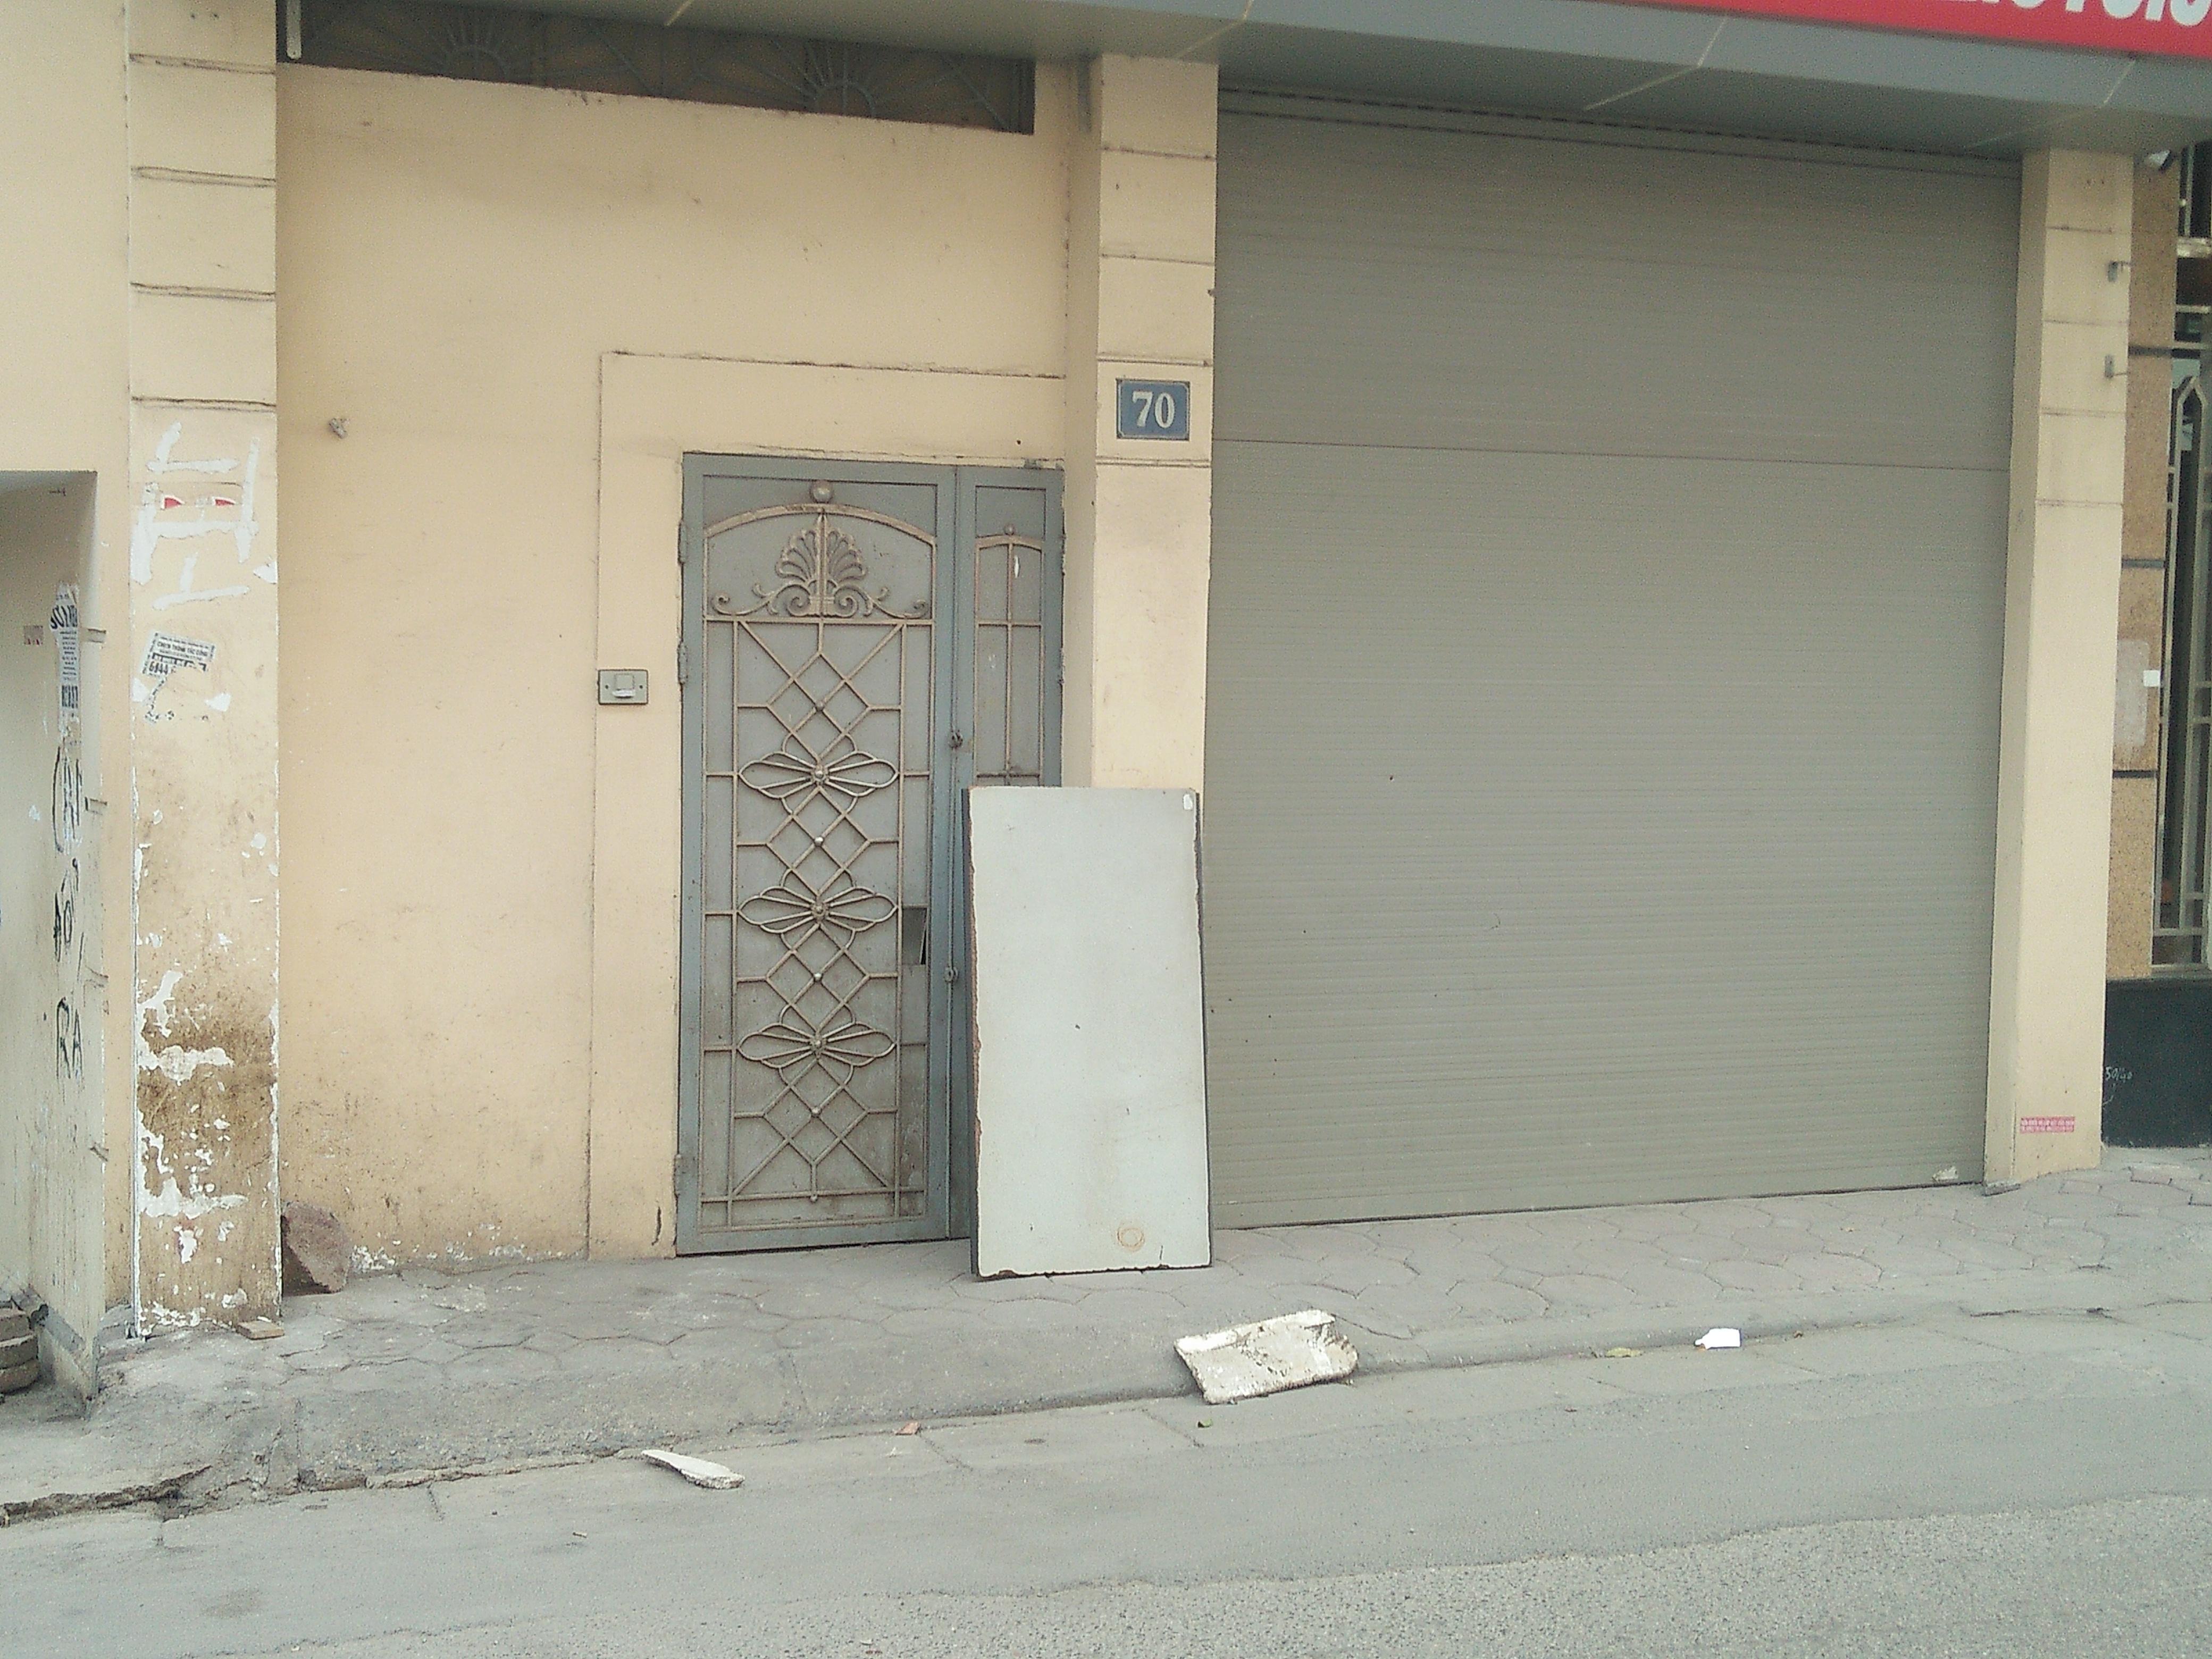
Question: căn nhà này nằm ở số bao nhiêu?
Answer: căn nhà này nằm ở số 70